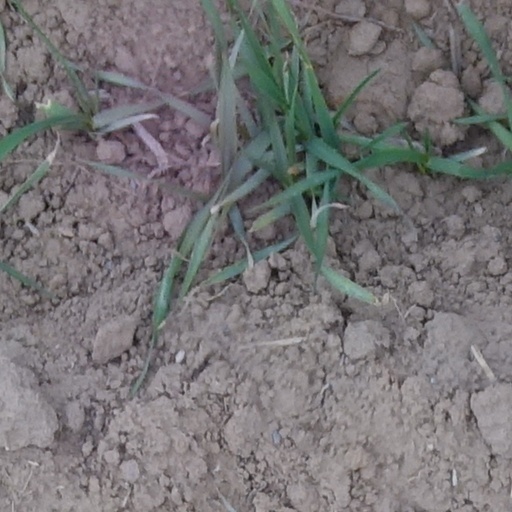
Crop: wheat